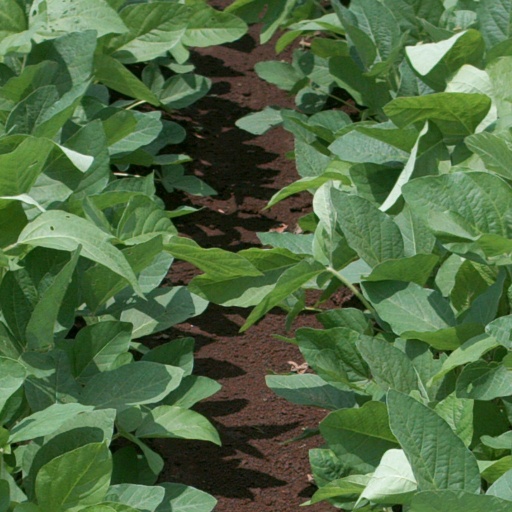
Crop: soybean